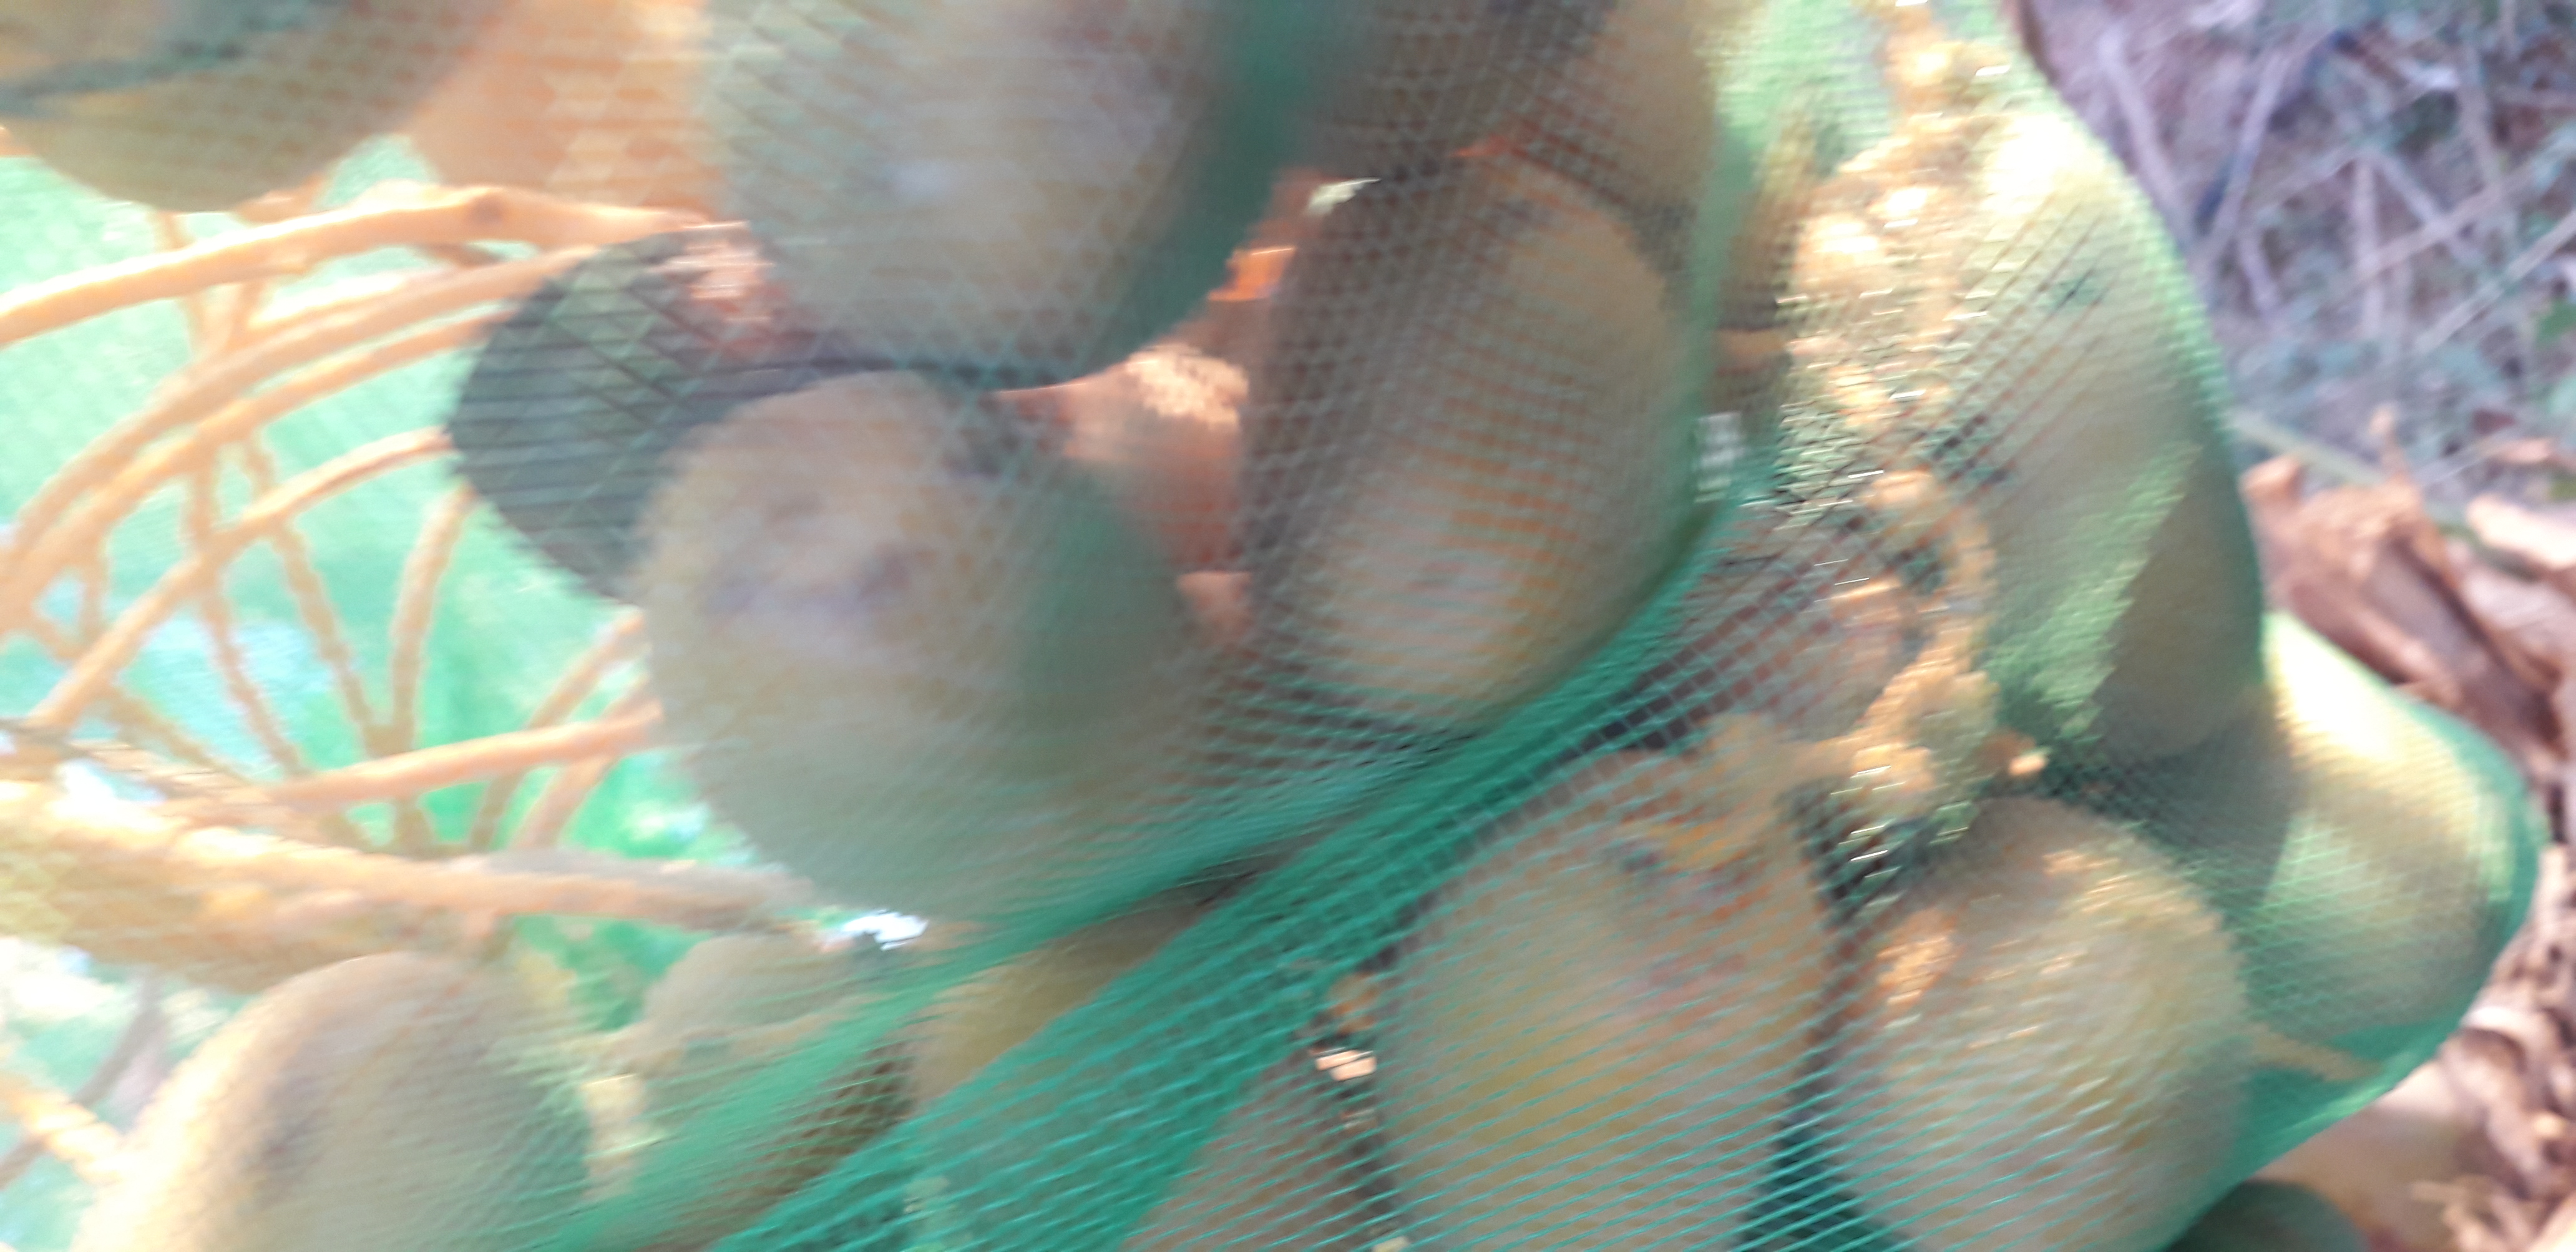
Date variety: Boumajhoul